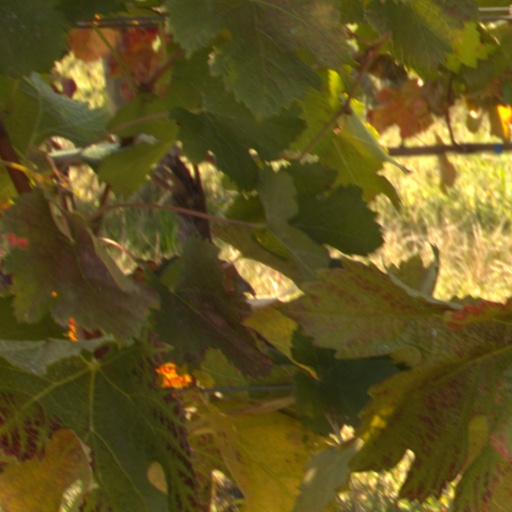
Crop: grape